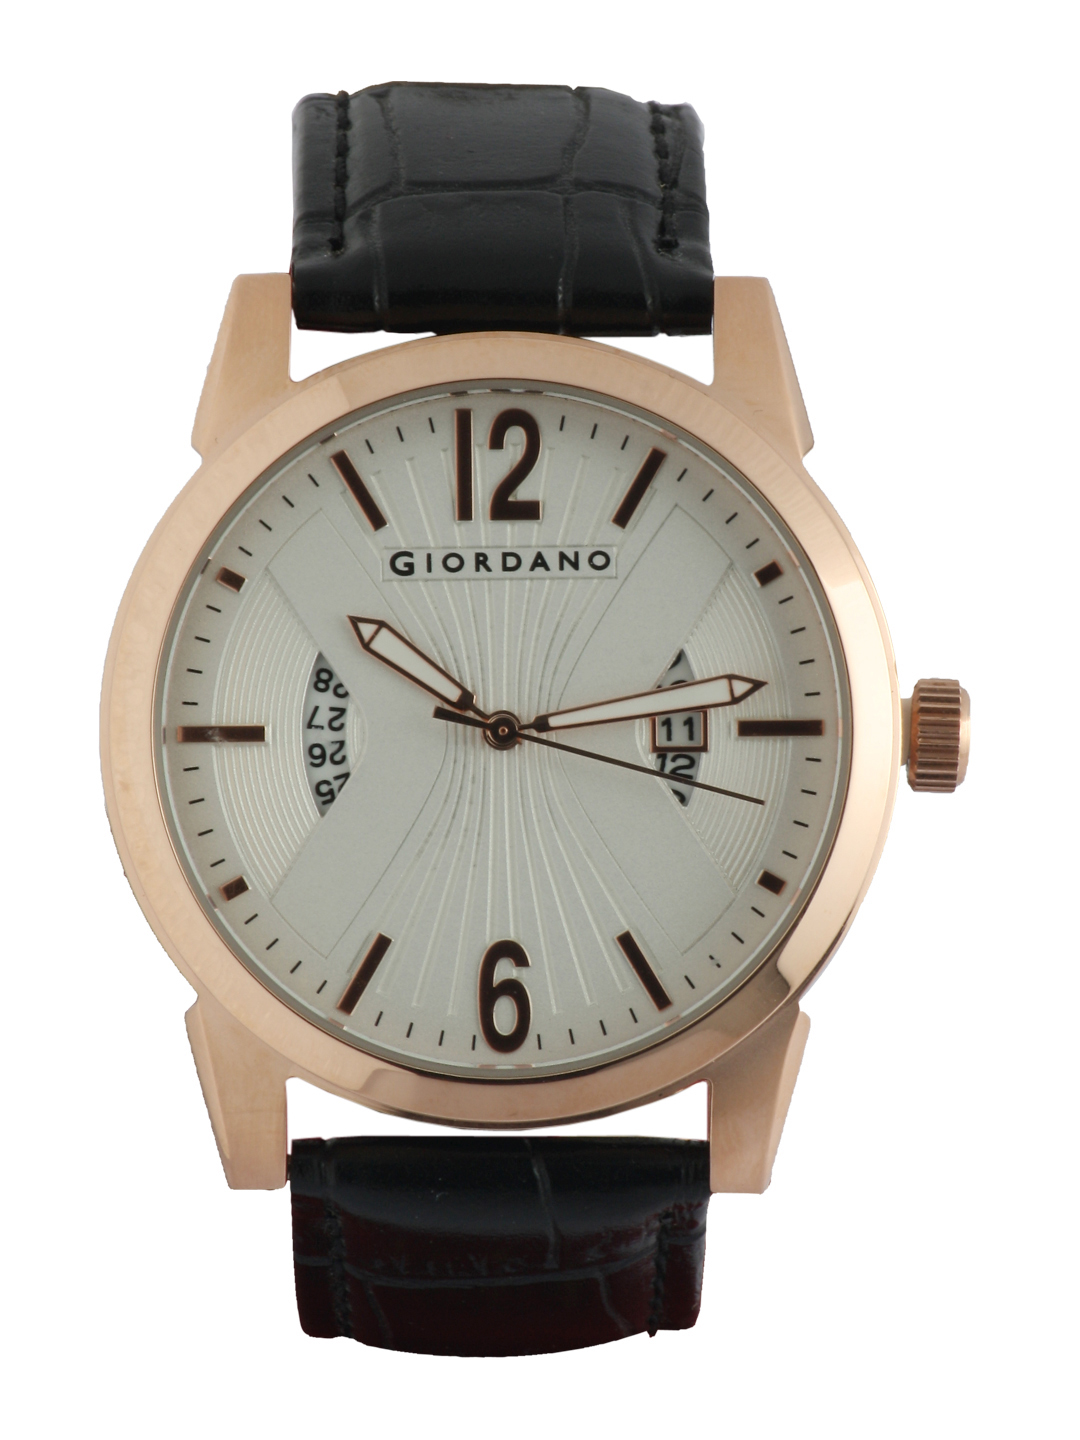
Giordano Men White Dial Watch
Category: Accessories / Watches / Watches
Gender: Men
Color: White
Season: Winter 2016
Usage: Casual